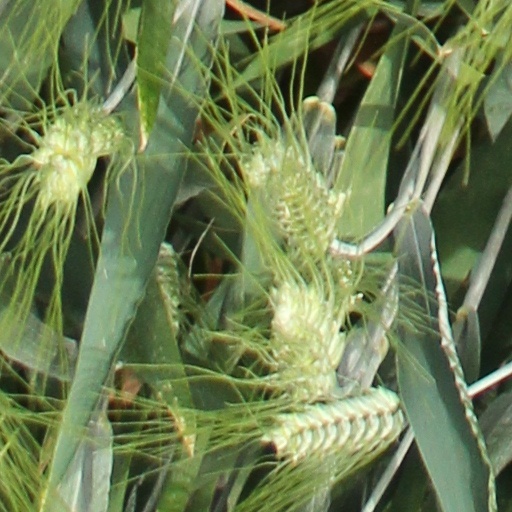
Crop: wheat